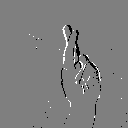
ASL letter: r